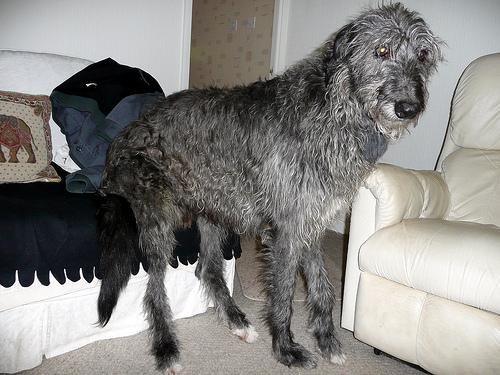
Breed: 224-n000056-Scottish_deerhound